CeeLo Green

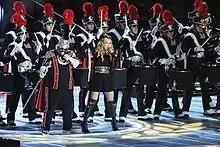
Green (left) performing with Madonna at the Super Bowl XLVI halftime show, 2012

At the April 2011 Coachella Valley Music and Arts Festival, Green had his set cut off while performing and then left the stage. Green had arrived 25 minutes late and performed five songs, including "Fuck You" and Gnarls Barkley's "Crazy". His set was scheduled to end at 5:40 p.m. At 5:44 p.m., as he was apologizing for being late due to air travel delays, the audio from his microphone was cut off. He then angrily exited the stage, amid boos.